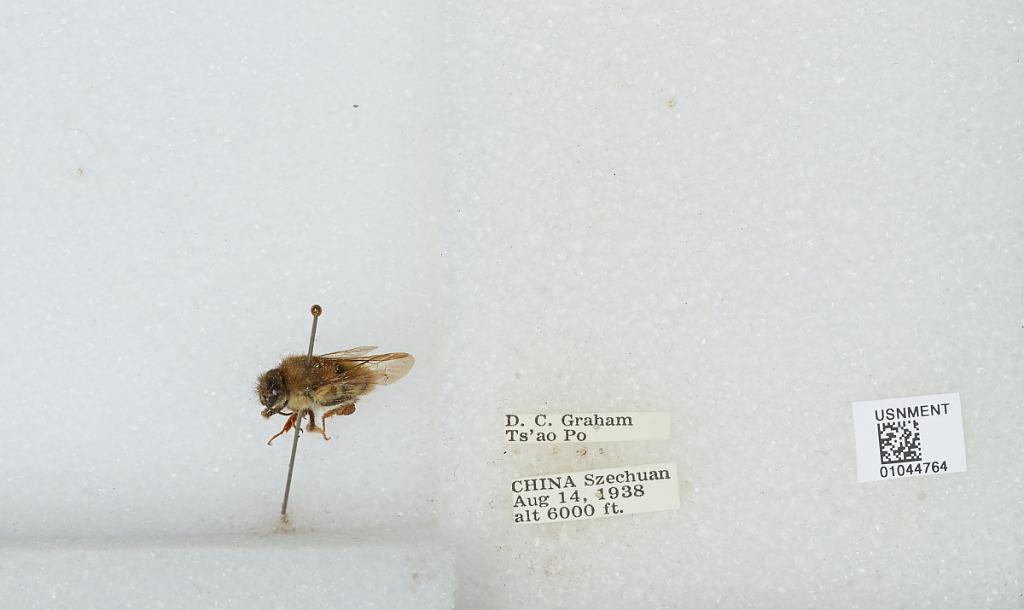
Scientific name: Bombus sp.
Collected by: D. Graham
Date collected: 1938-8-14
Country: China
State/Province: Sichuan
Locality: Ts'ao Po